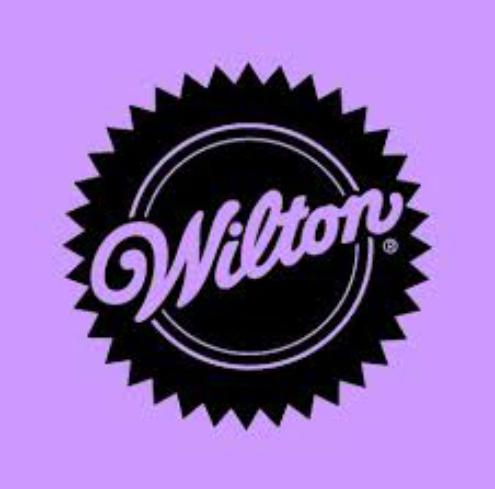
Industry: Food